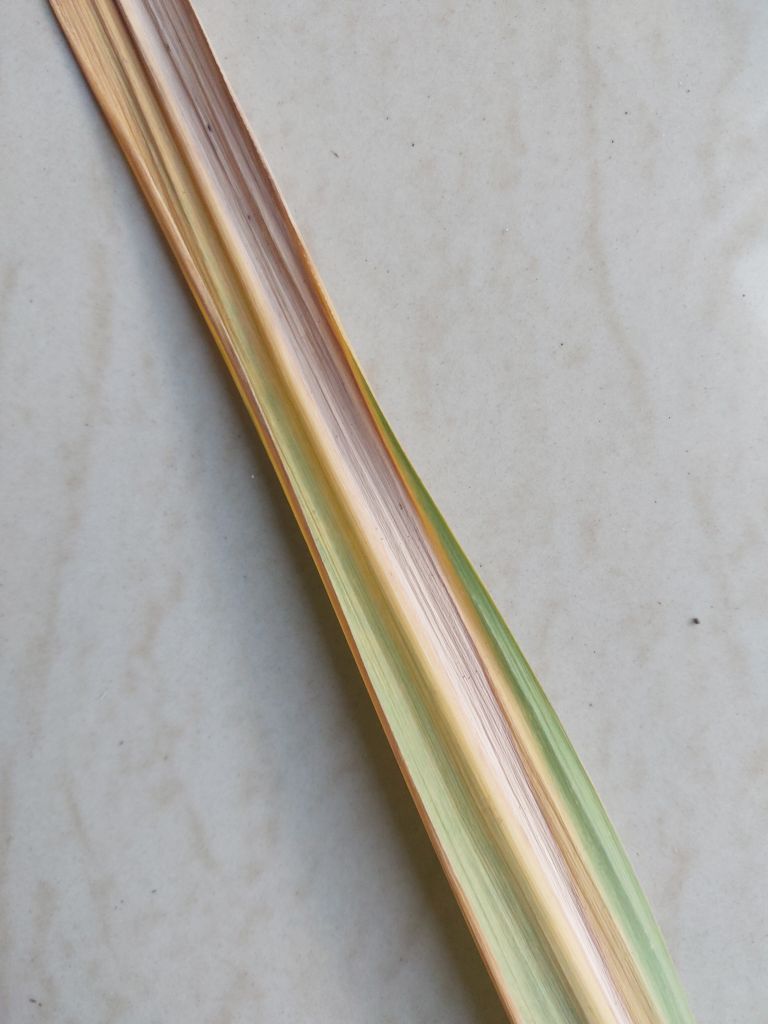
Label: Yellow Leaf